Bacilly

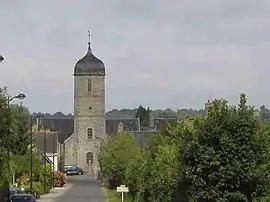
Village view

Bacilly is a commune in the Manche department in the Normandy region in northwestern France.